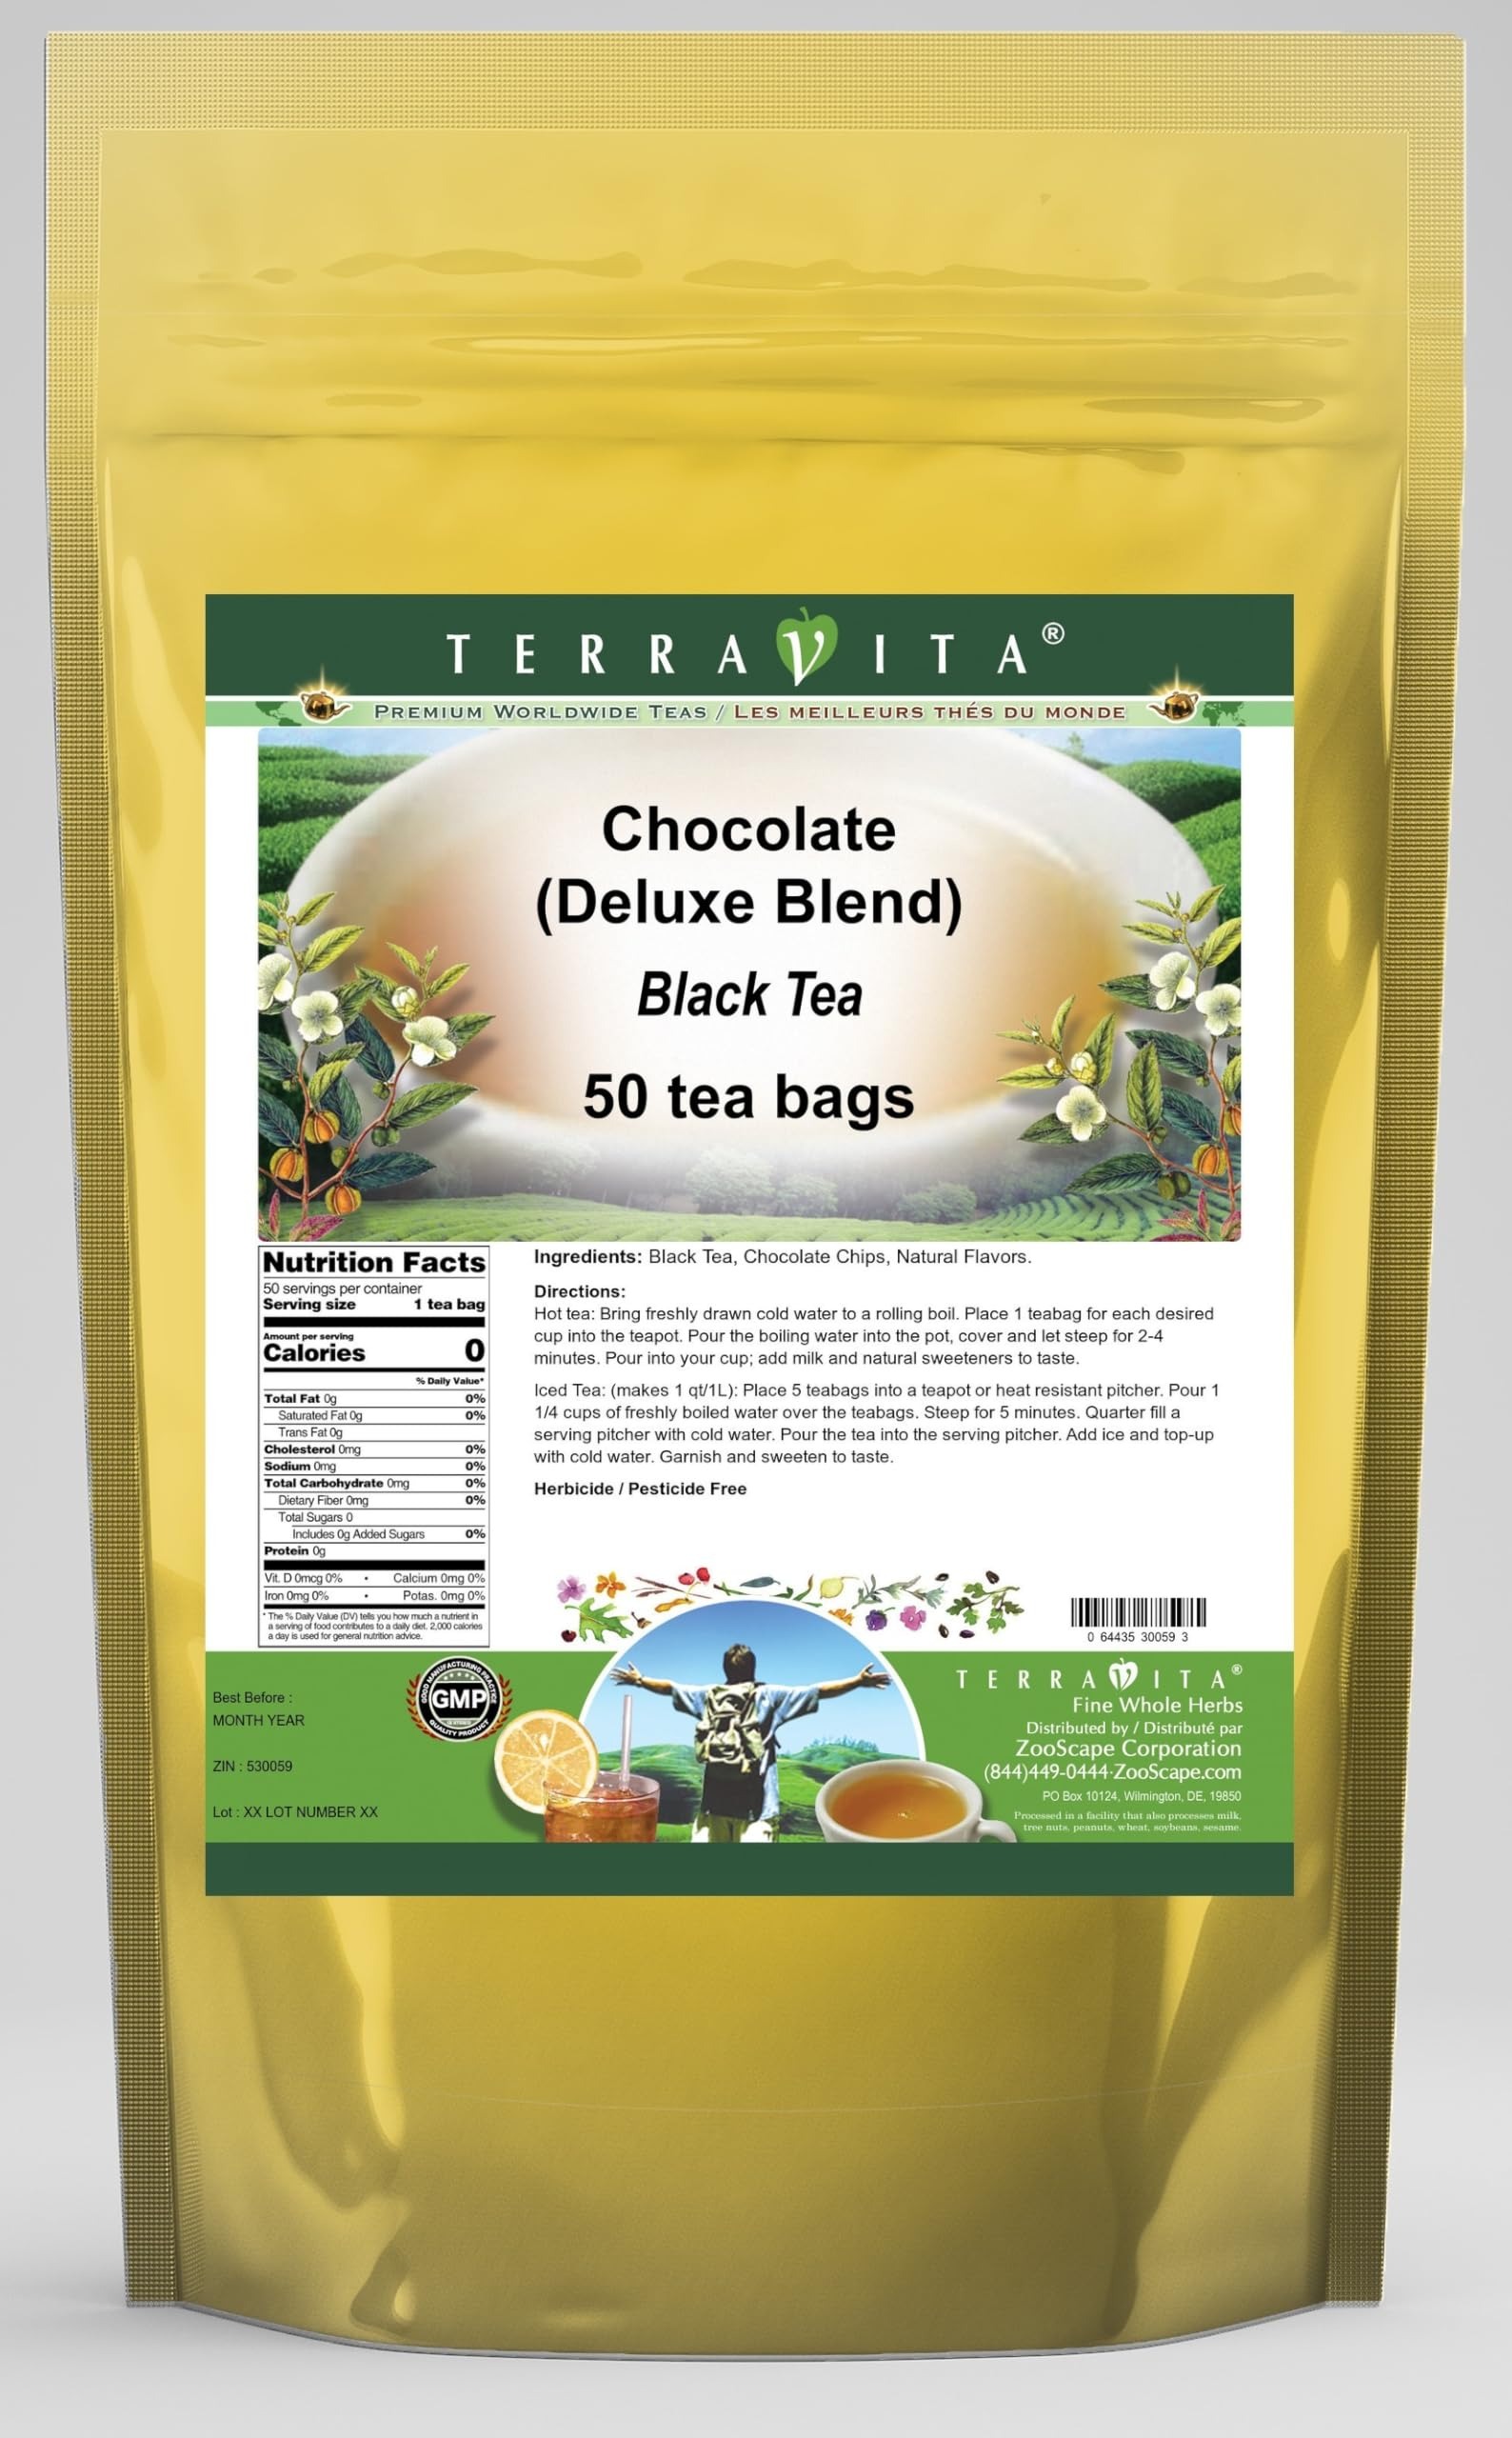
Item Name: Chocolate Black Tea (Deluxe Blend) (50 tea bags, ZIN: 530059) - 3 Pack
Bullet Point 1: Our Chocolate Black Tea is a scrumptuous flavored Black tea you will enjoy anytime! - Ingredients: Black tea, Chocolate Chips and natural chocolate flavor.
Bullet Point 2: No fillers.
Bullet Point 3: Manufacturer: TerraVita
Bullet Point 4: Size: 50 tea bags
Bullet Point 5: Black Tea Bags - Packed in a convenient upright pouch!
Product Description: Our Chocolate Black Tea is a scrumptuous flavored Black tea you will enjoy anytime! - Ingredients: Black tea, Chocolate Chips and natural chocolate flavor. - Hot tea brewing method: Bring freshly drawn cold water to a rolling boil. Place 1 teabag for each desired cup into the teapot. Pour the boiling water into the pot, cover and let steep for 2-4 minutes. Pour into your cup; add milk and natural sweeteners to taste. - Iced tea brewing method: (to make 1 liter/quart): Place 5 teabags into a teapot or heat resistant pitcher. Pour 1 1/4 cups of freshly boiled water over the teabags. Steep for 5 minutes. Quarter fill a serving pitcher with cold water. Pour the tea into the serving pitcher. Add ice and top-up with cold water. Garnish and sweeten to taste. - TerraVita is an exclusive line of premium-quality, natural source products that use only the finest, purest and most potent ingredients found around the world. TerraVita is hallmarked by the highest possible standards of purity, potency, stability and freshness. All of our products are prepared with the highest elements of quality control, from raw materials through the entire manufacturing process, up to and including the moment that the bottles or bags are sealed for freshness and shipped out to you. Our highest possible standards are certified by independent laboratories and backed by our personal guarantee. - TerraVita exists to meet and ensure your family's health and wellness without the harmful effects of chemicals and health products. We strive to make all of our products affordable and reliable and are constantly searching the market to maintain our affordability and to look for new ways to serve you and the ones you love. TerraVita has become a trusted household name for many families and can bring you and your
Value: 150.0
Unit: Count

Price: 77.04